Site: brandenburg
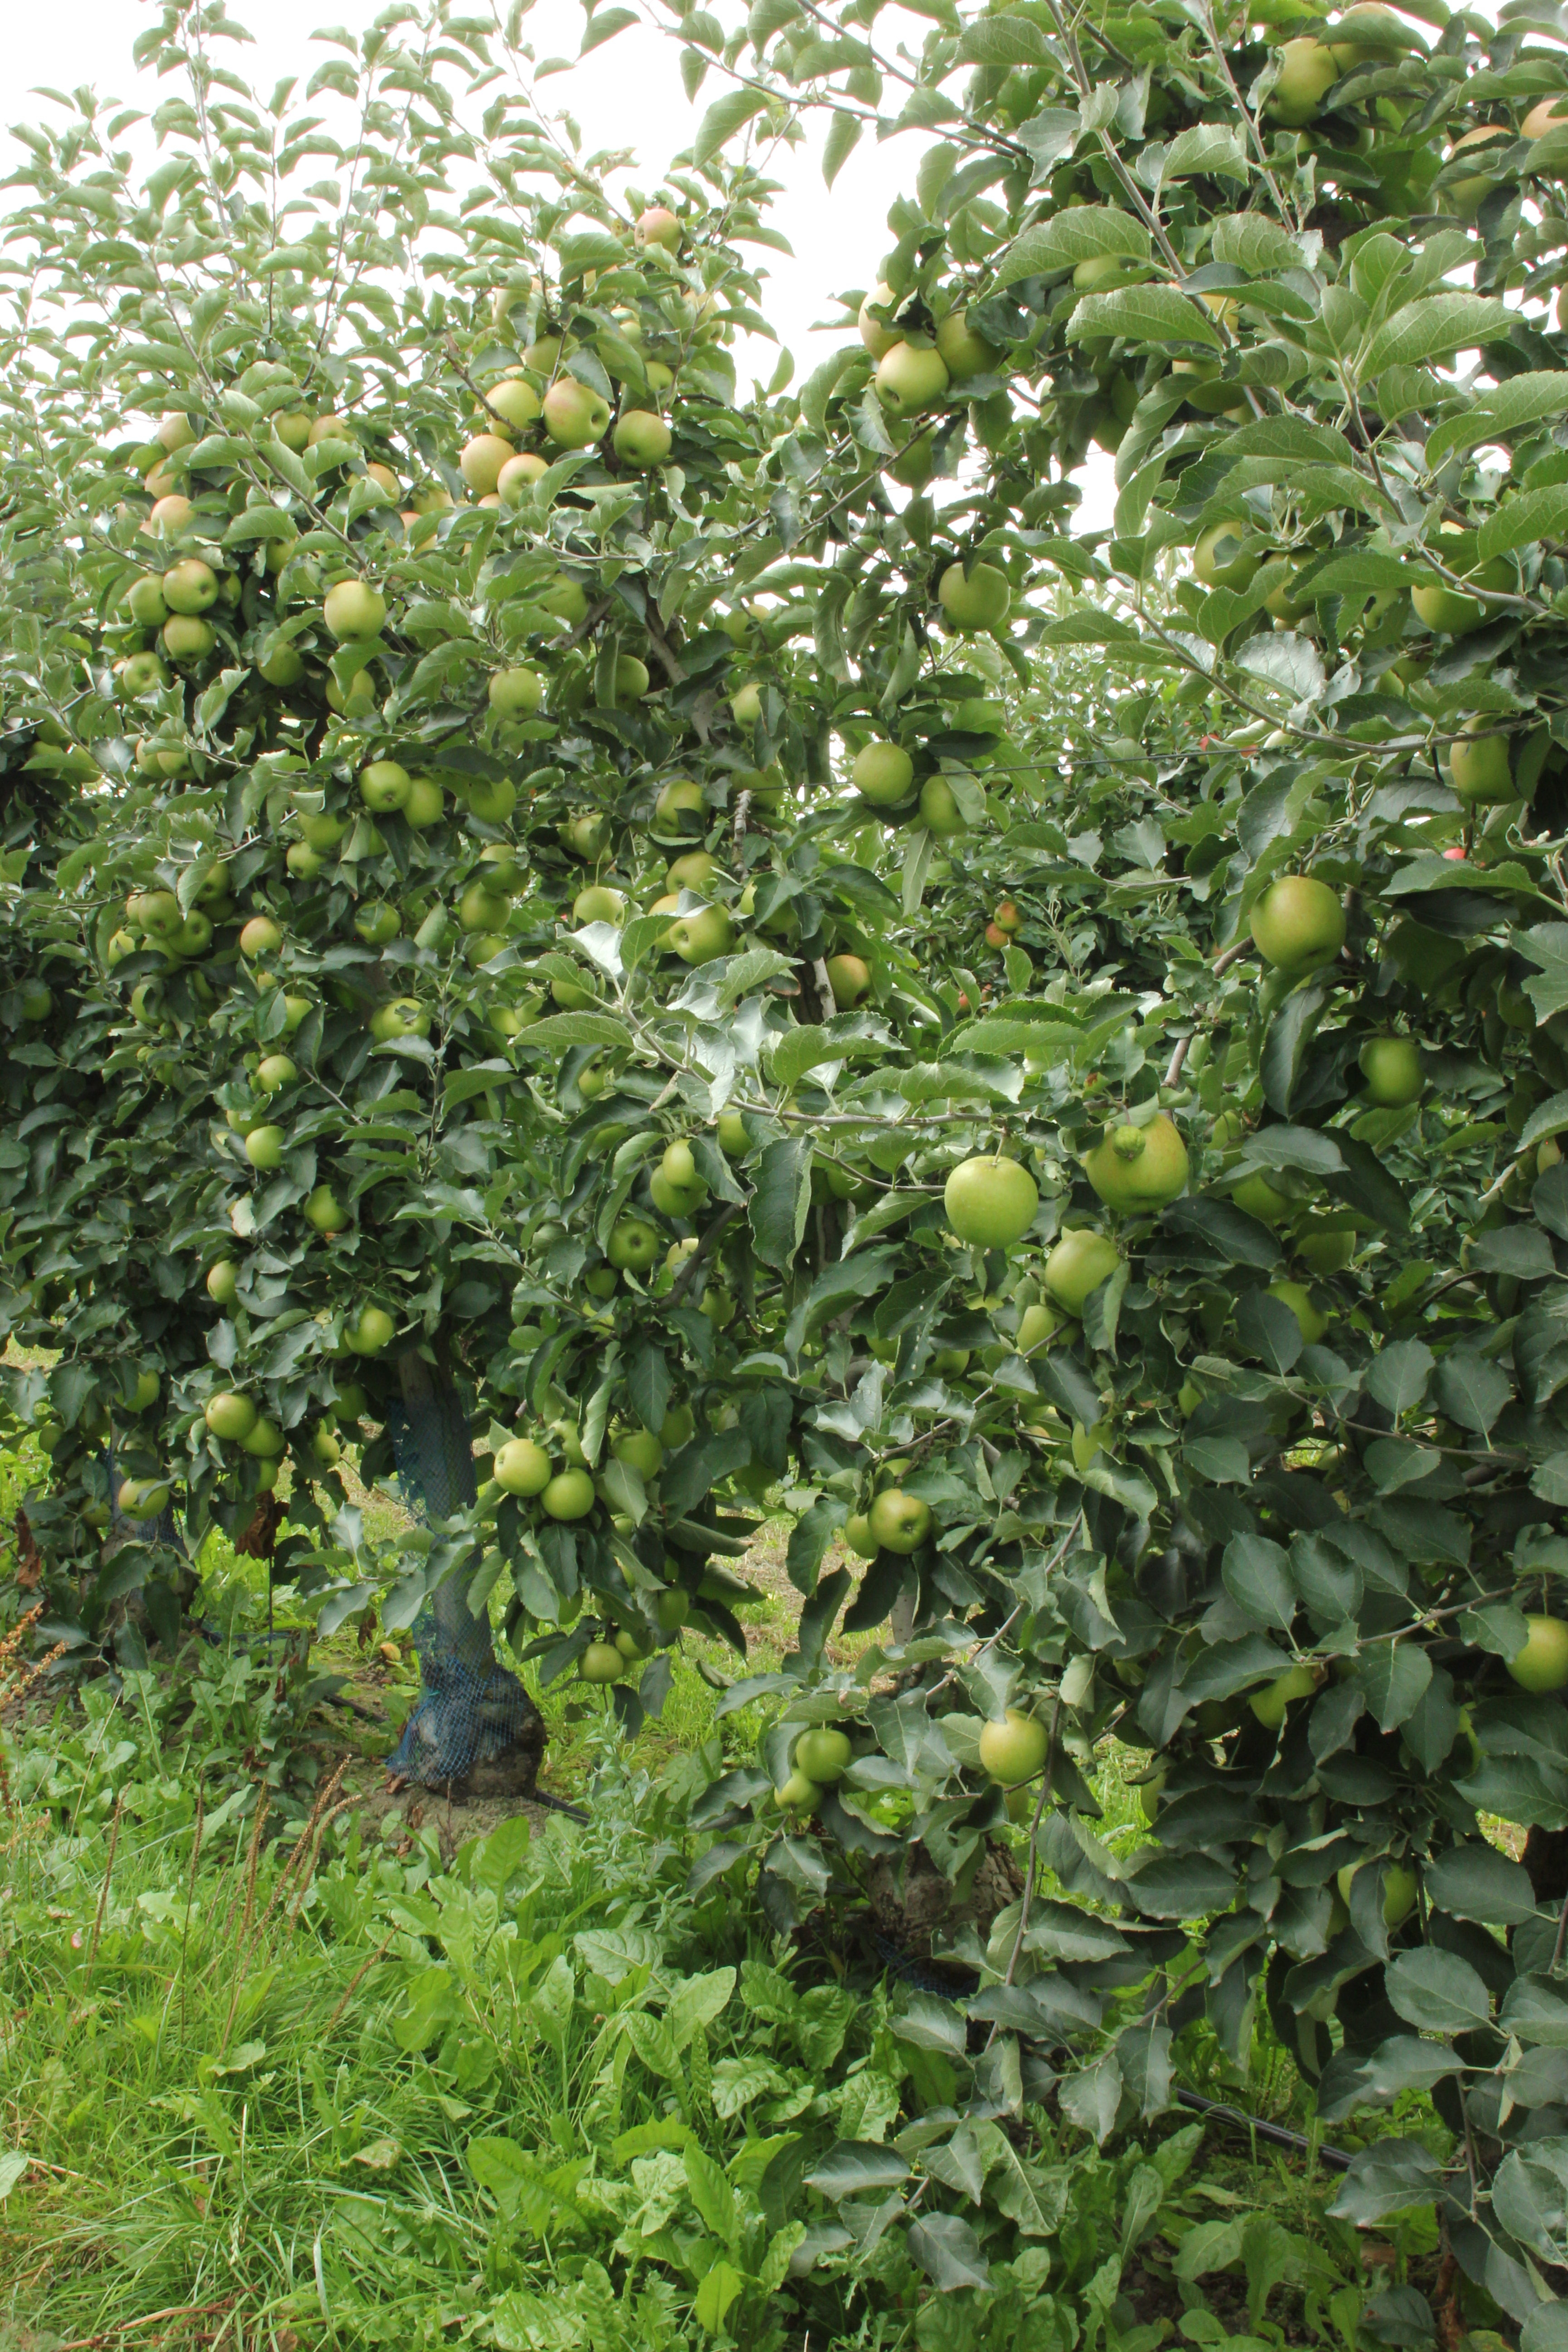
Growth stage (BBCH 87): Maturity of fruit and seed